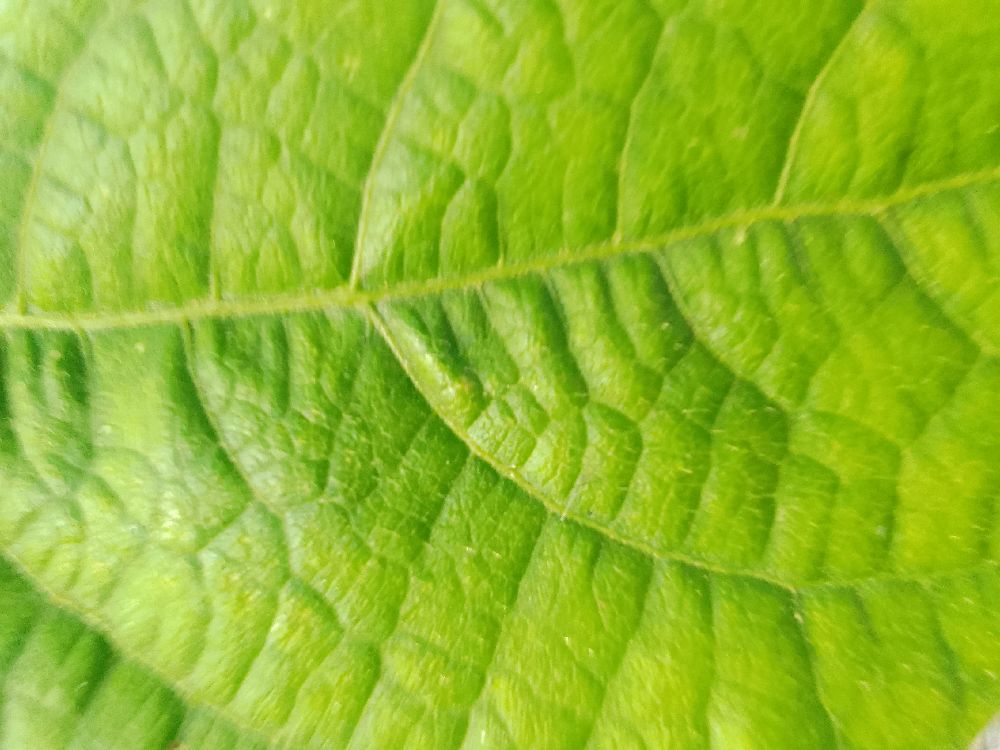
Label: healthy